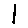
Label: 1